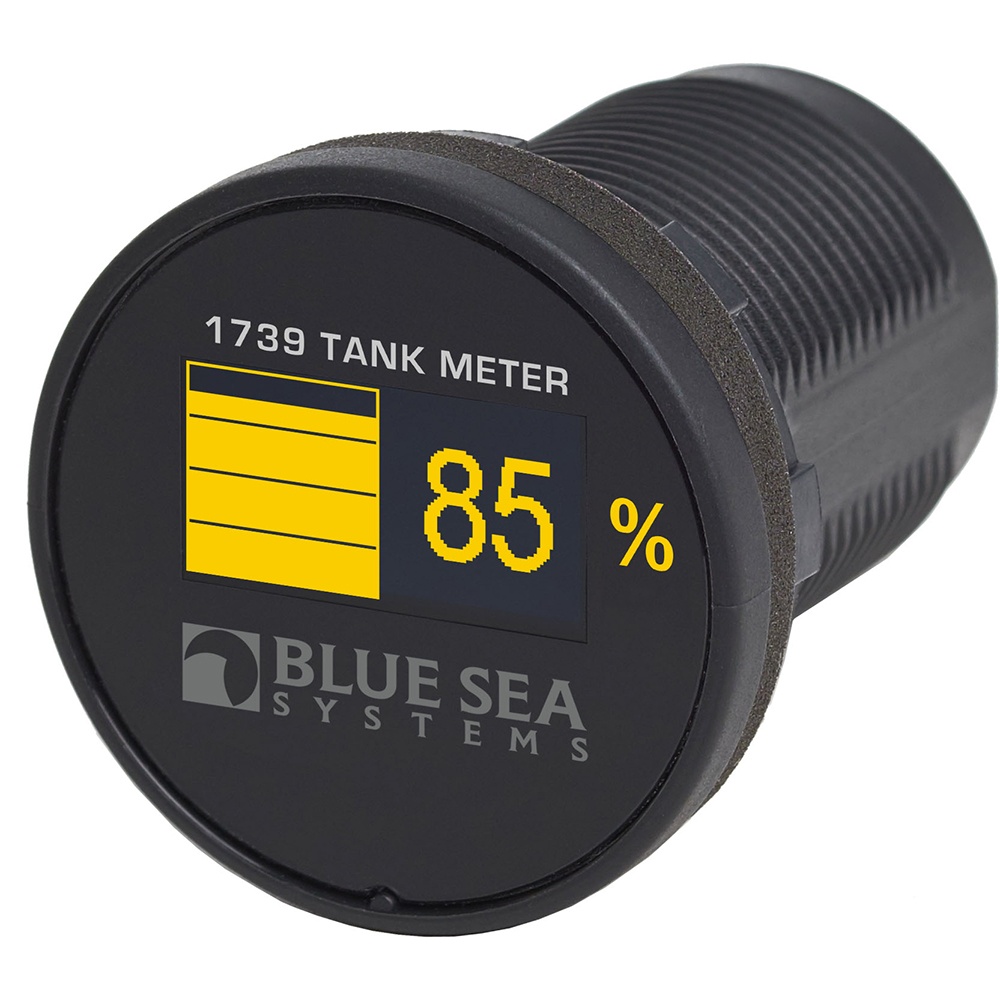
Blue Sea 1739 Mini OLED Tank Meter - Yellow [1739]
Brand: Blue Sea Systems
1739 Mini OLED Tank Meter - Yellow Monitors essential electrical system parameters on a bright, waterproof, daylight readable OLED screen. Features: Compact size enables mounting in any convenient location Reverse polarity protected Mounts in a common 1-1/8 in hole Color: Yellow Meter: Tank Meter Nominal Voltage: 12V DC/24V DC Resolution: 5% Input Voltage: 8V-36V DC Operating Current: 17mA Switching Cycles: 10,000 Weight: 0.30lb (0.14 kg) WARNING: This product can expose you to chemicals including di(2-ethylhexyl)phthalate (dehp) which is known to the State of California to cause cancer, birth defects or other reproductive harm. For more information go to P65Warnings.ca.gov .
Category: Hardware > Tools > Measuring Tools & Sensors > Electrical Testing Tools